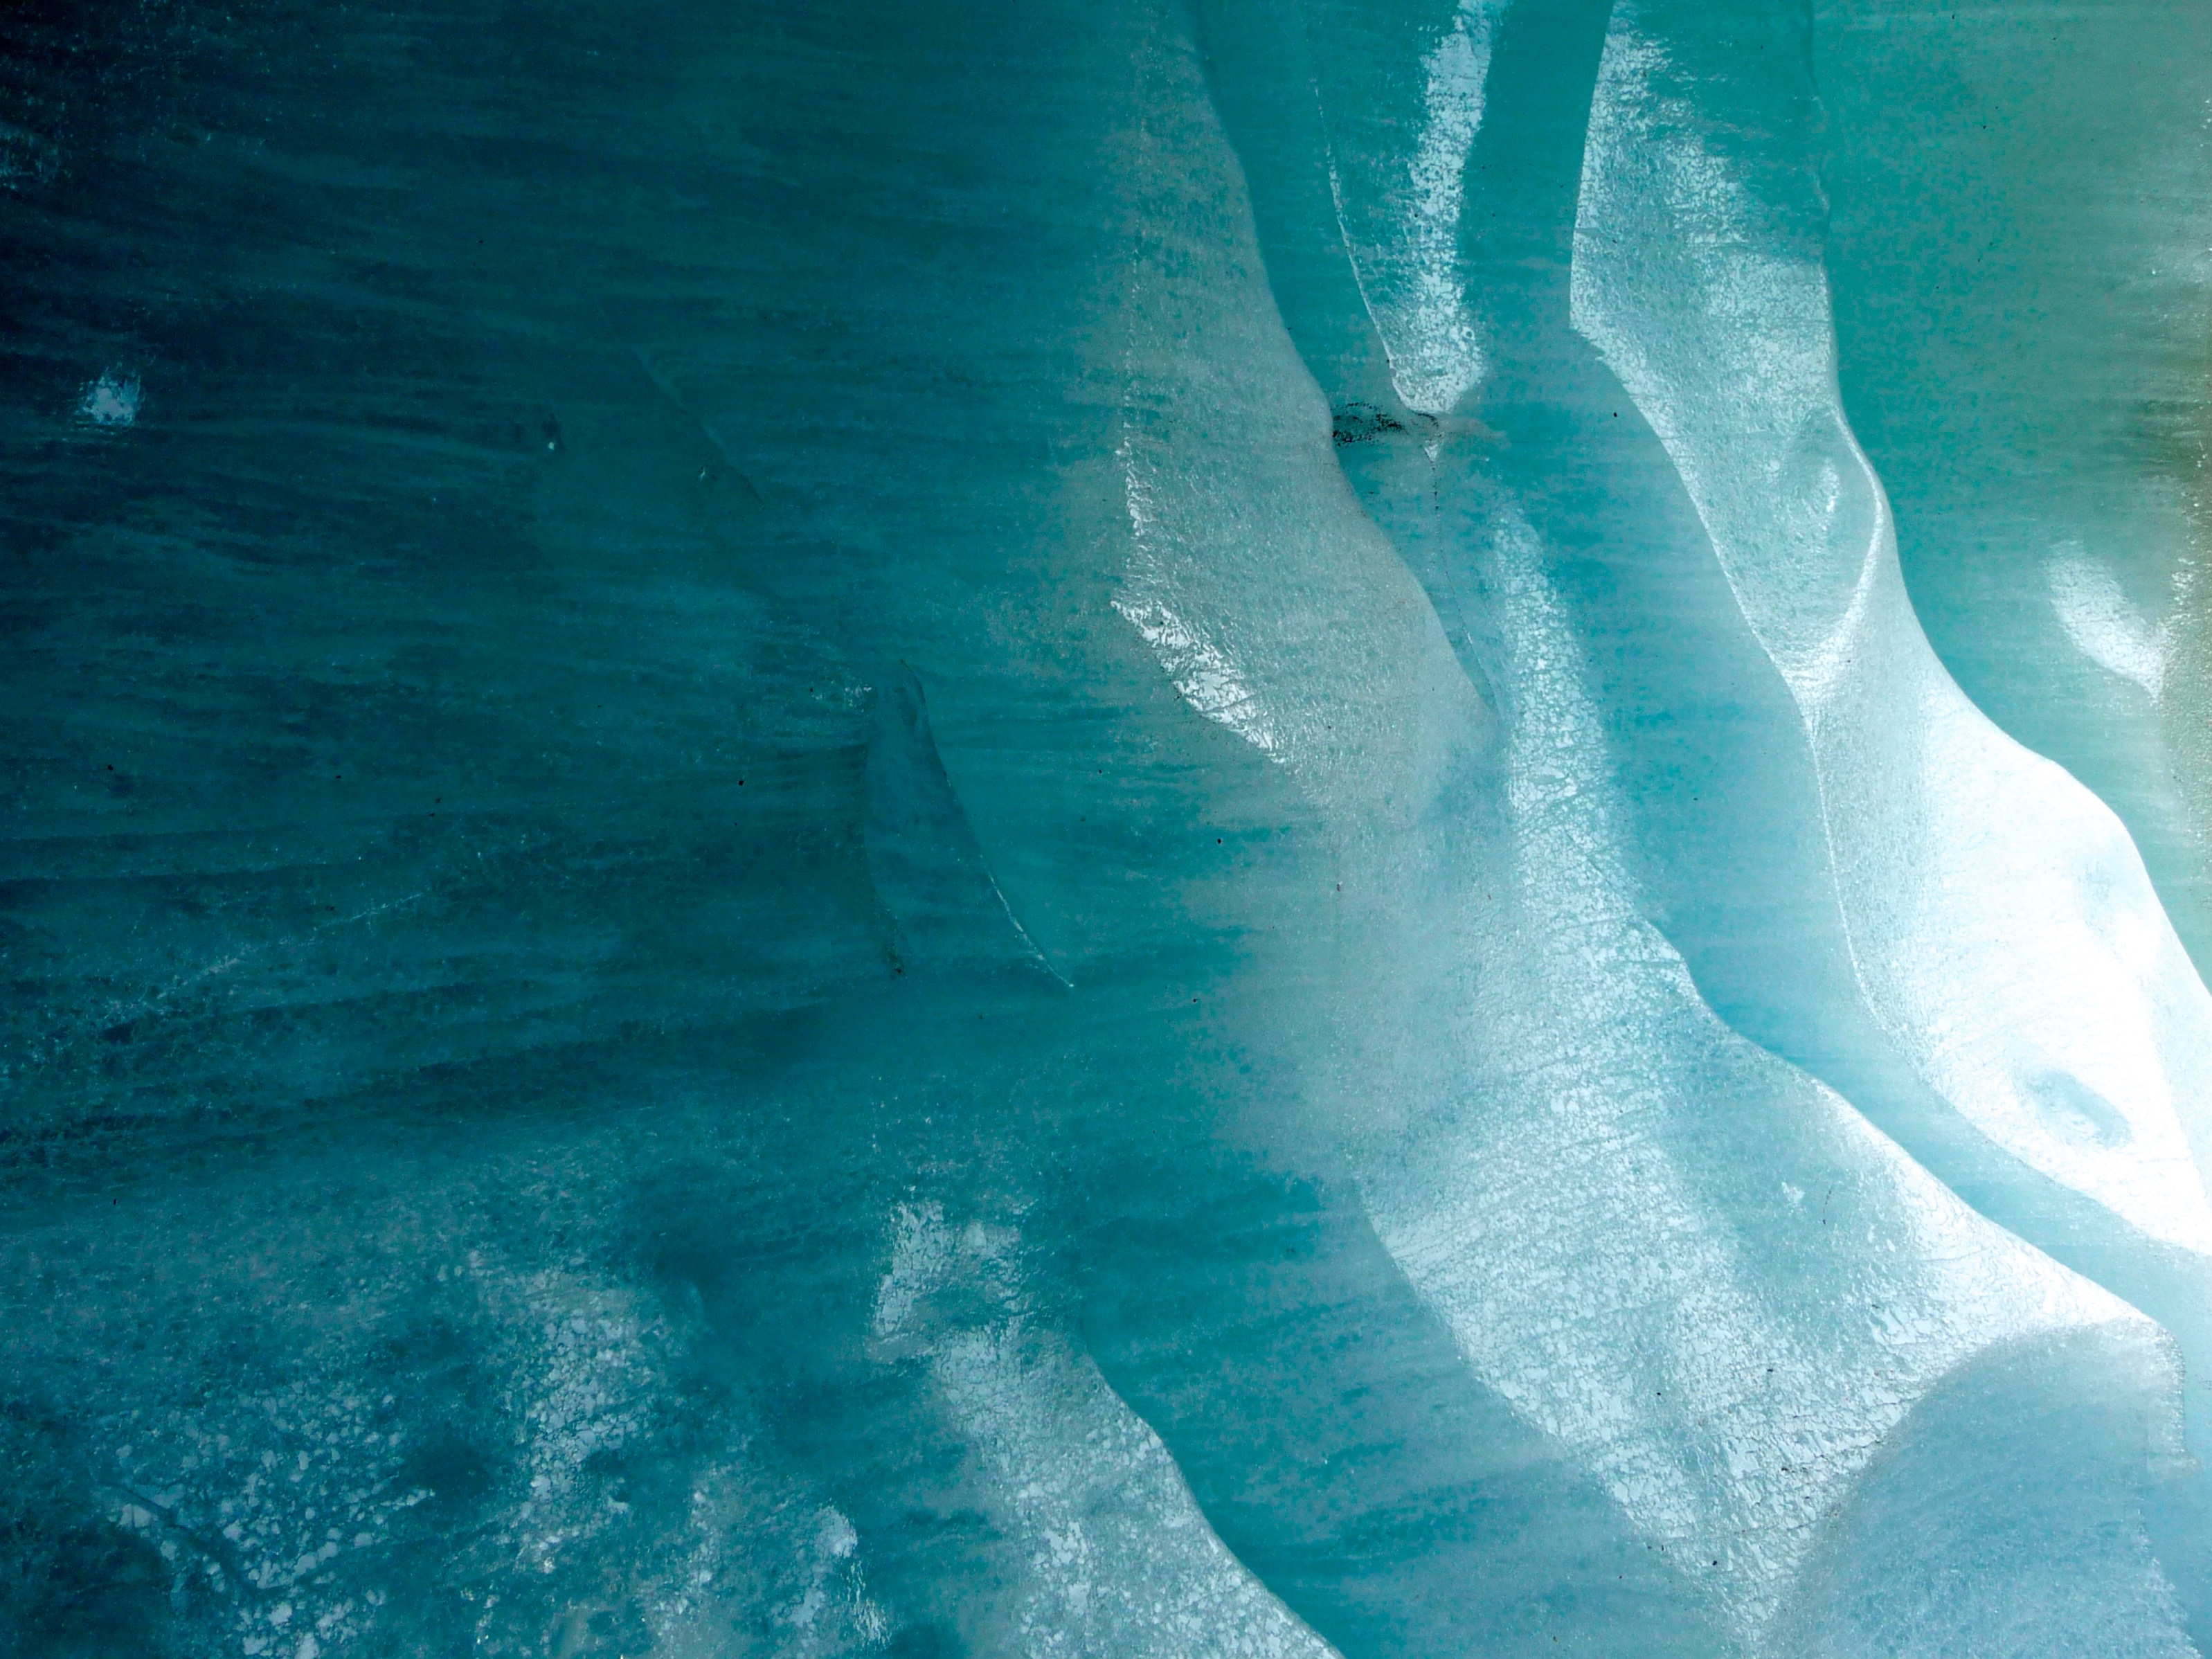
water, cold, texture, formation, underwater, ice, glacier, blue, arctic, iceberg, aqua, turquoise, teal, azure, melting, watercourse, freezing, arctic ocean, sea cave, glacial landform, ice cap, ice cave, sea ice, polar ice cap, water resources, glacier cave